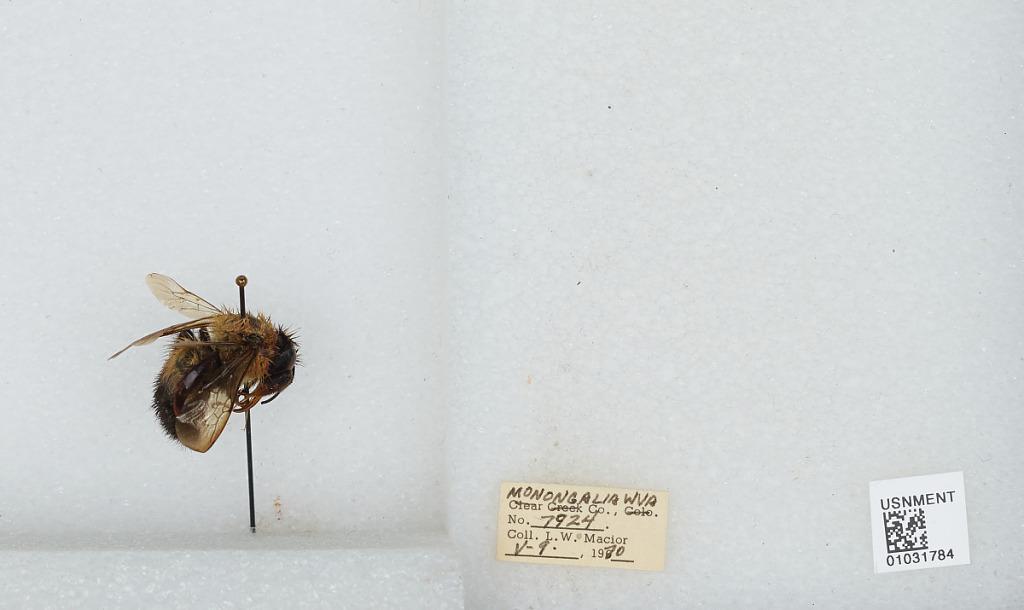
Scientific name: Bombus (Pyrobombus) vagans vagans Smith
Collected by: L. Macior
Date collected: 1970-5-9
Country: United States
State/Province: West Virginia
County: Monongalia
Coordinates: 39.6303, -80.0464